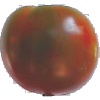
Label: Tomato Maroon 1